Elise Varner Winter

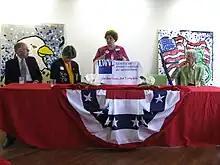
Winter (far right) and her husband (far left) at a Mississippi League of Women Voters event in 2010

While a student at Ole Miss, she was introduced to her brother's roommate William F. Winter, a young World War II veteran who was enrolled at the University of Mississippi School of Law. The two began dating and, after four years together, they married on October 10, 1950. Her husband, like his father William Aylmer Winter, pursued a political career and was elected to the Mississippi House of Representatives in 1947.